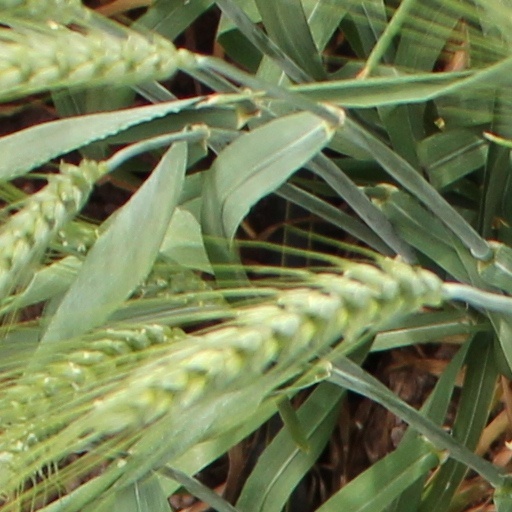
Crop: wheat